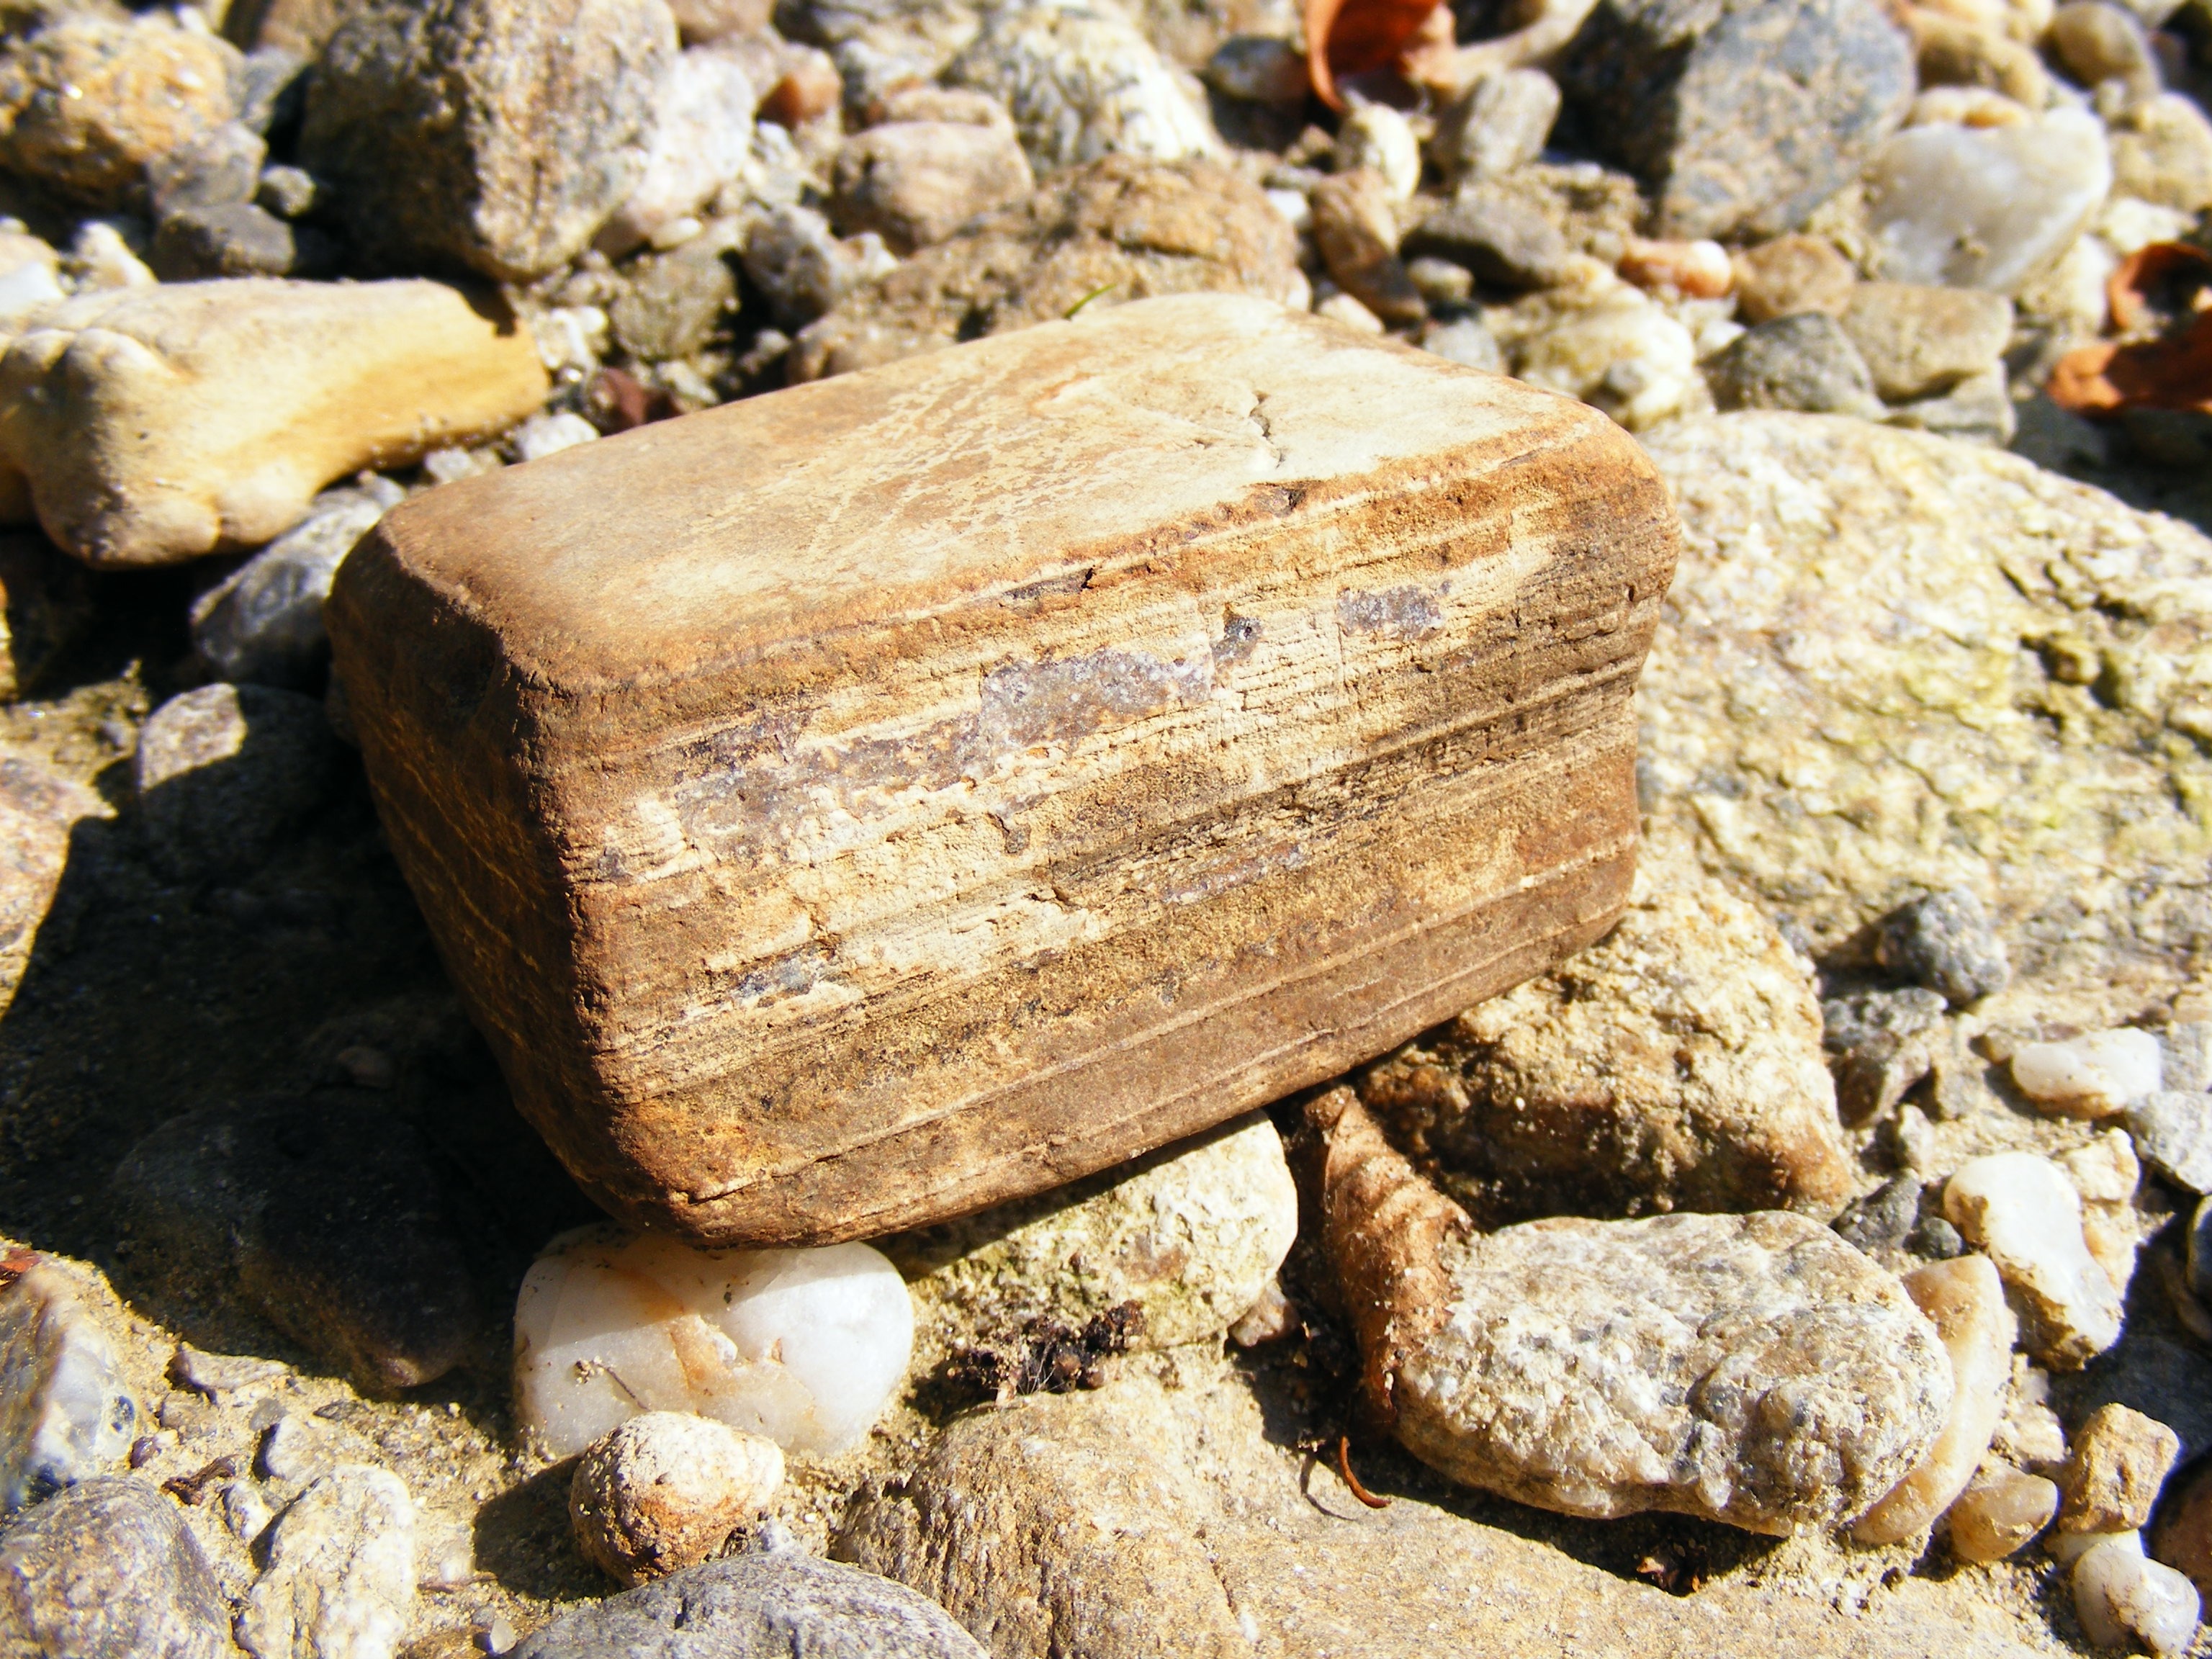
nature, outdoor, rock, wood, ground, texture, desert, cobblestone, sandstone, formation, environment, balance, natural, pebble, scenery, soil, grunge, rough, garden, material, eroded, surface, weathered, block, geology, gravel, boulder, big, carving, hard, granite, heavy, strong, mineral, solid